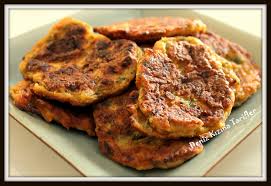
Yemek: mucver